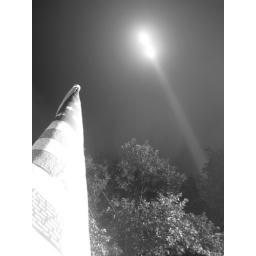
Flag of Honor World Trade Center Site 9/11 Tribute in Light black and white photo